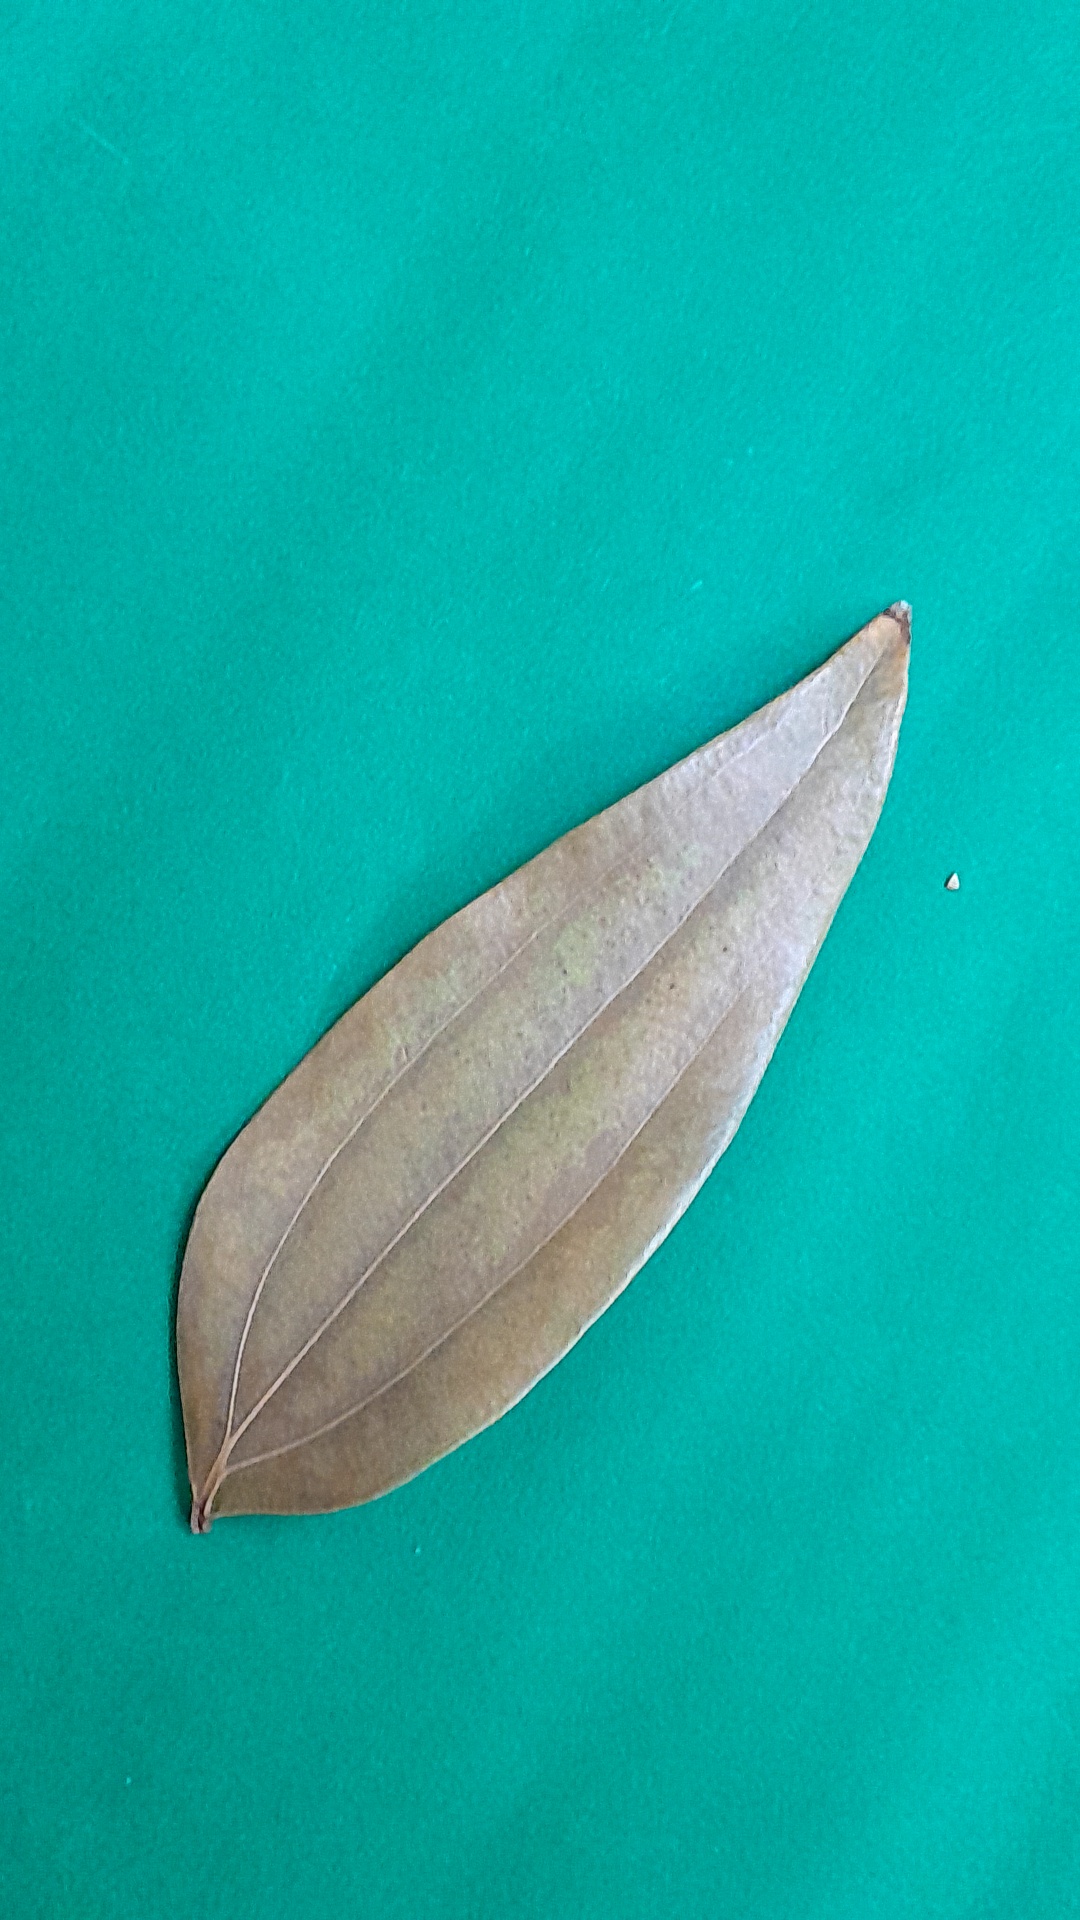
Label: Dry Leaf